Vinnytsia Oblast

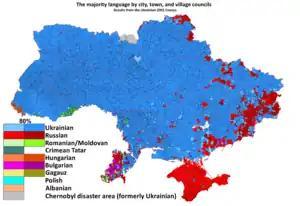
According to the 2001 Ukrainian census, Ukrainian was the native language for almost 95% of Vinnytsia Oblast's population: it was the dominant language in all of the city, town, and village councils of the oblast.

Due to the Russification of Ukraine during the Soviet era, the share of Ukrainian speakers in the population of Vinnytsia Oblast gradually decreased between the 1970 and 1989 censuses, while the share of Russian speakers increased. Native language of the population of Vinnytsia Oblast according to the results of population censuses: